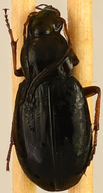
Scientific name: Chlaenius aestivus
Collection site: Smithsonian Conservation Biology Institute NEON (SCBI), plot SCBI_008